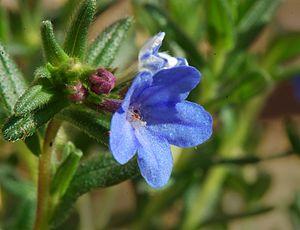
Lithodora prostata, fleur
Le grémil à rameaux étalés ou grémil couché est une plante de la famille des Boraginaceae.